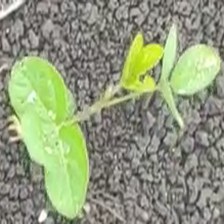
Weed species: Asian_Pigeonwings_(Clitoria Ternatea)